Dhaanto

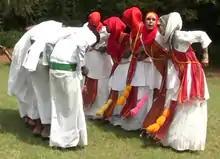
Somali young women and men performing the traditional "dhaanto" dance-song in Jubaland.

Dhaanto is a style of traditional Somali music and folk dance. It is a cultural folk dance native to the Somali people in the Horn of Africa.